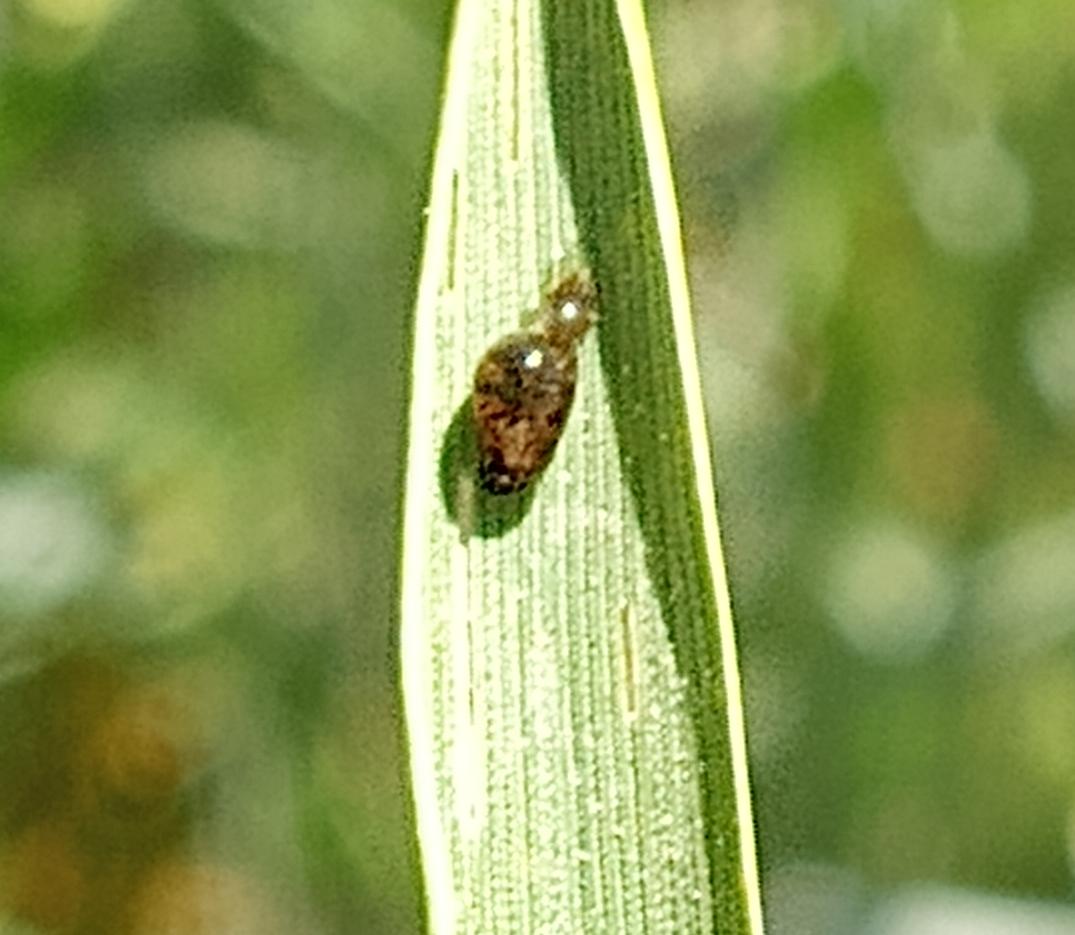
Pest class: cereal_leaf_beetle